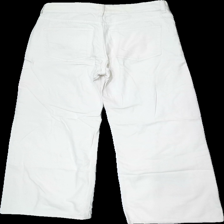
View: back
Type: Jeans
Category: Ladies
Brand: H&M
Colors: White
Material: 100% bomull
Pattern: Other
Cut: Oversize
Size: 38
Season: All
Damage: nopprigt
Damage location: top center
Damage 2: sne söm
Damage 2 location: middle right
Price range: <50
Recommended usage: Export
Description: vita jeans